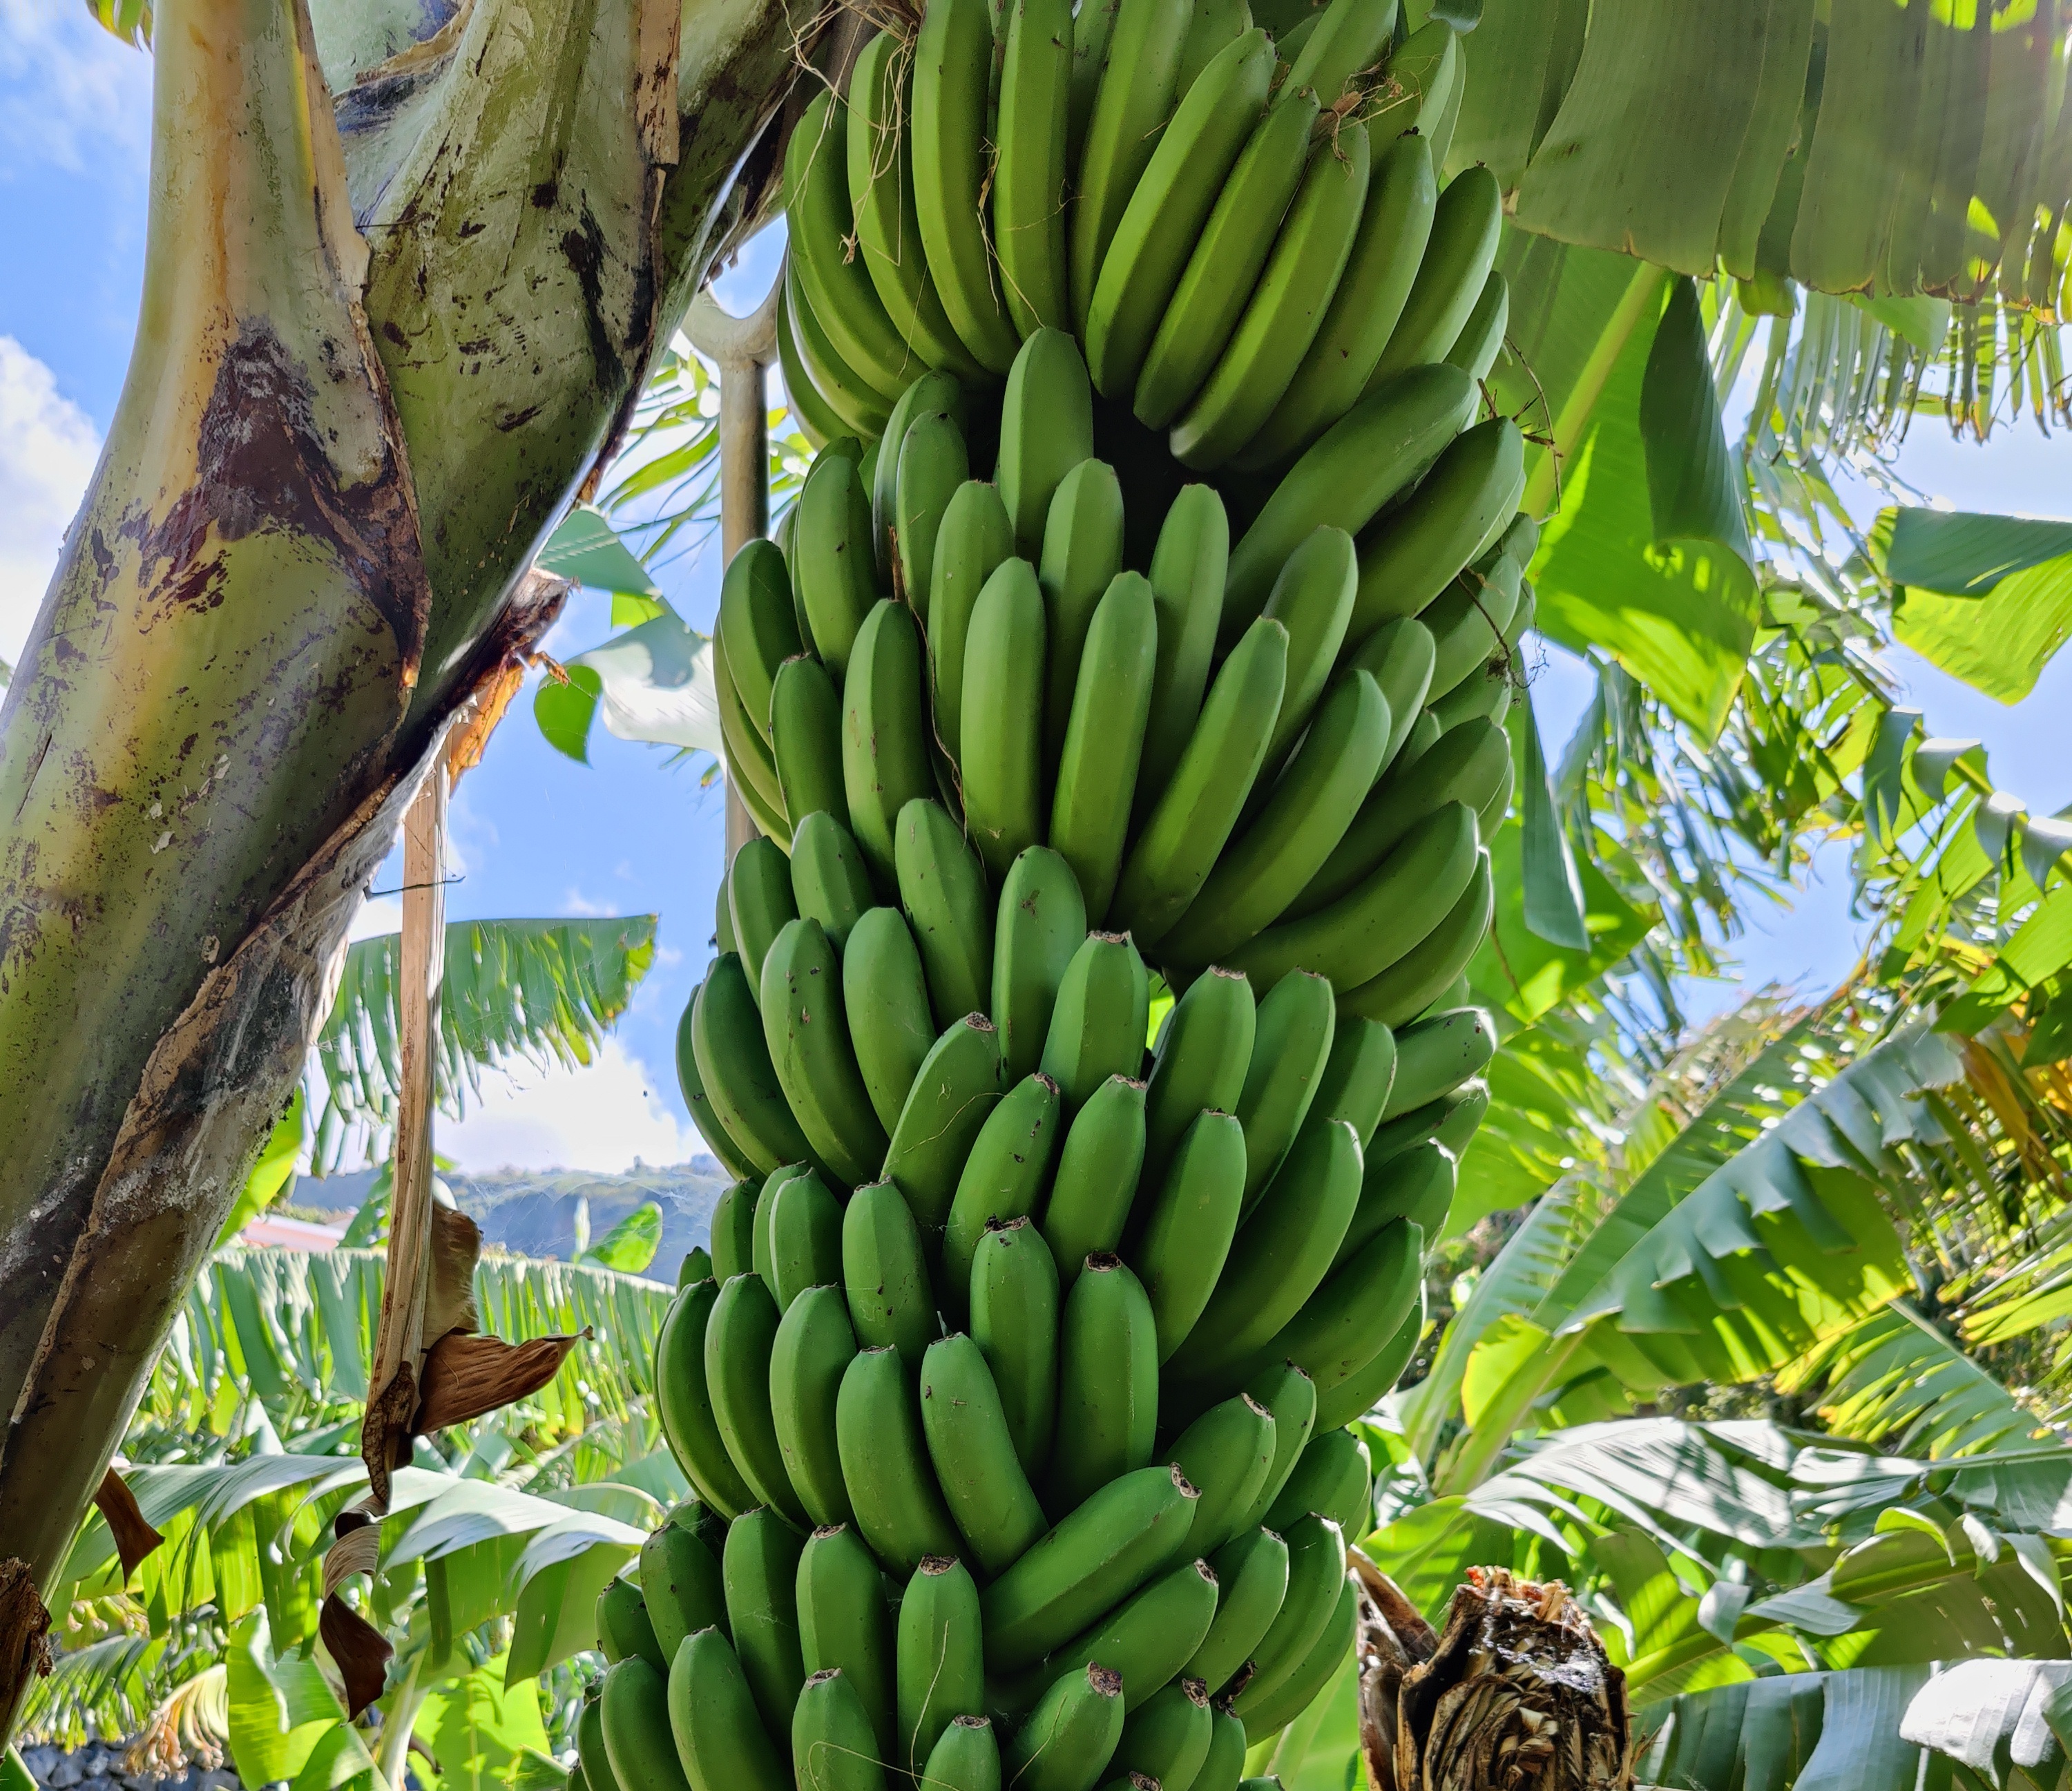
Label: Keep